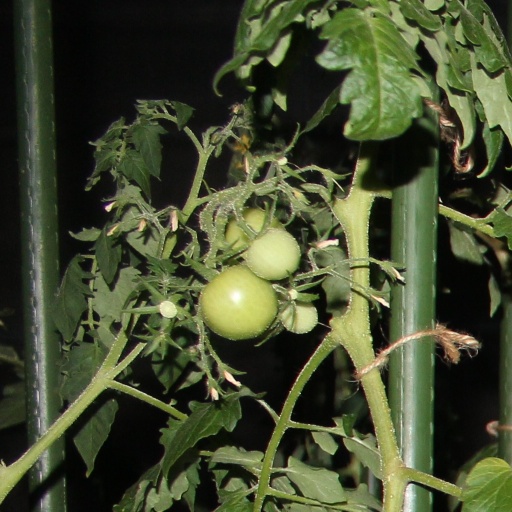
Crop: tomato